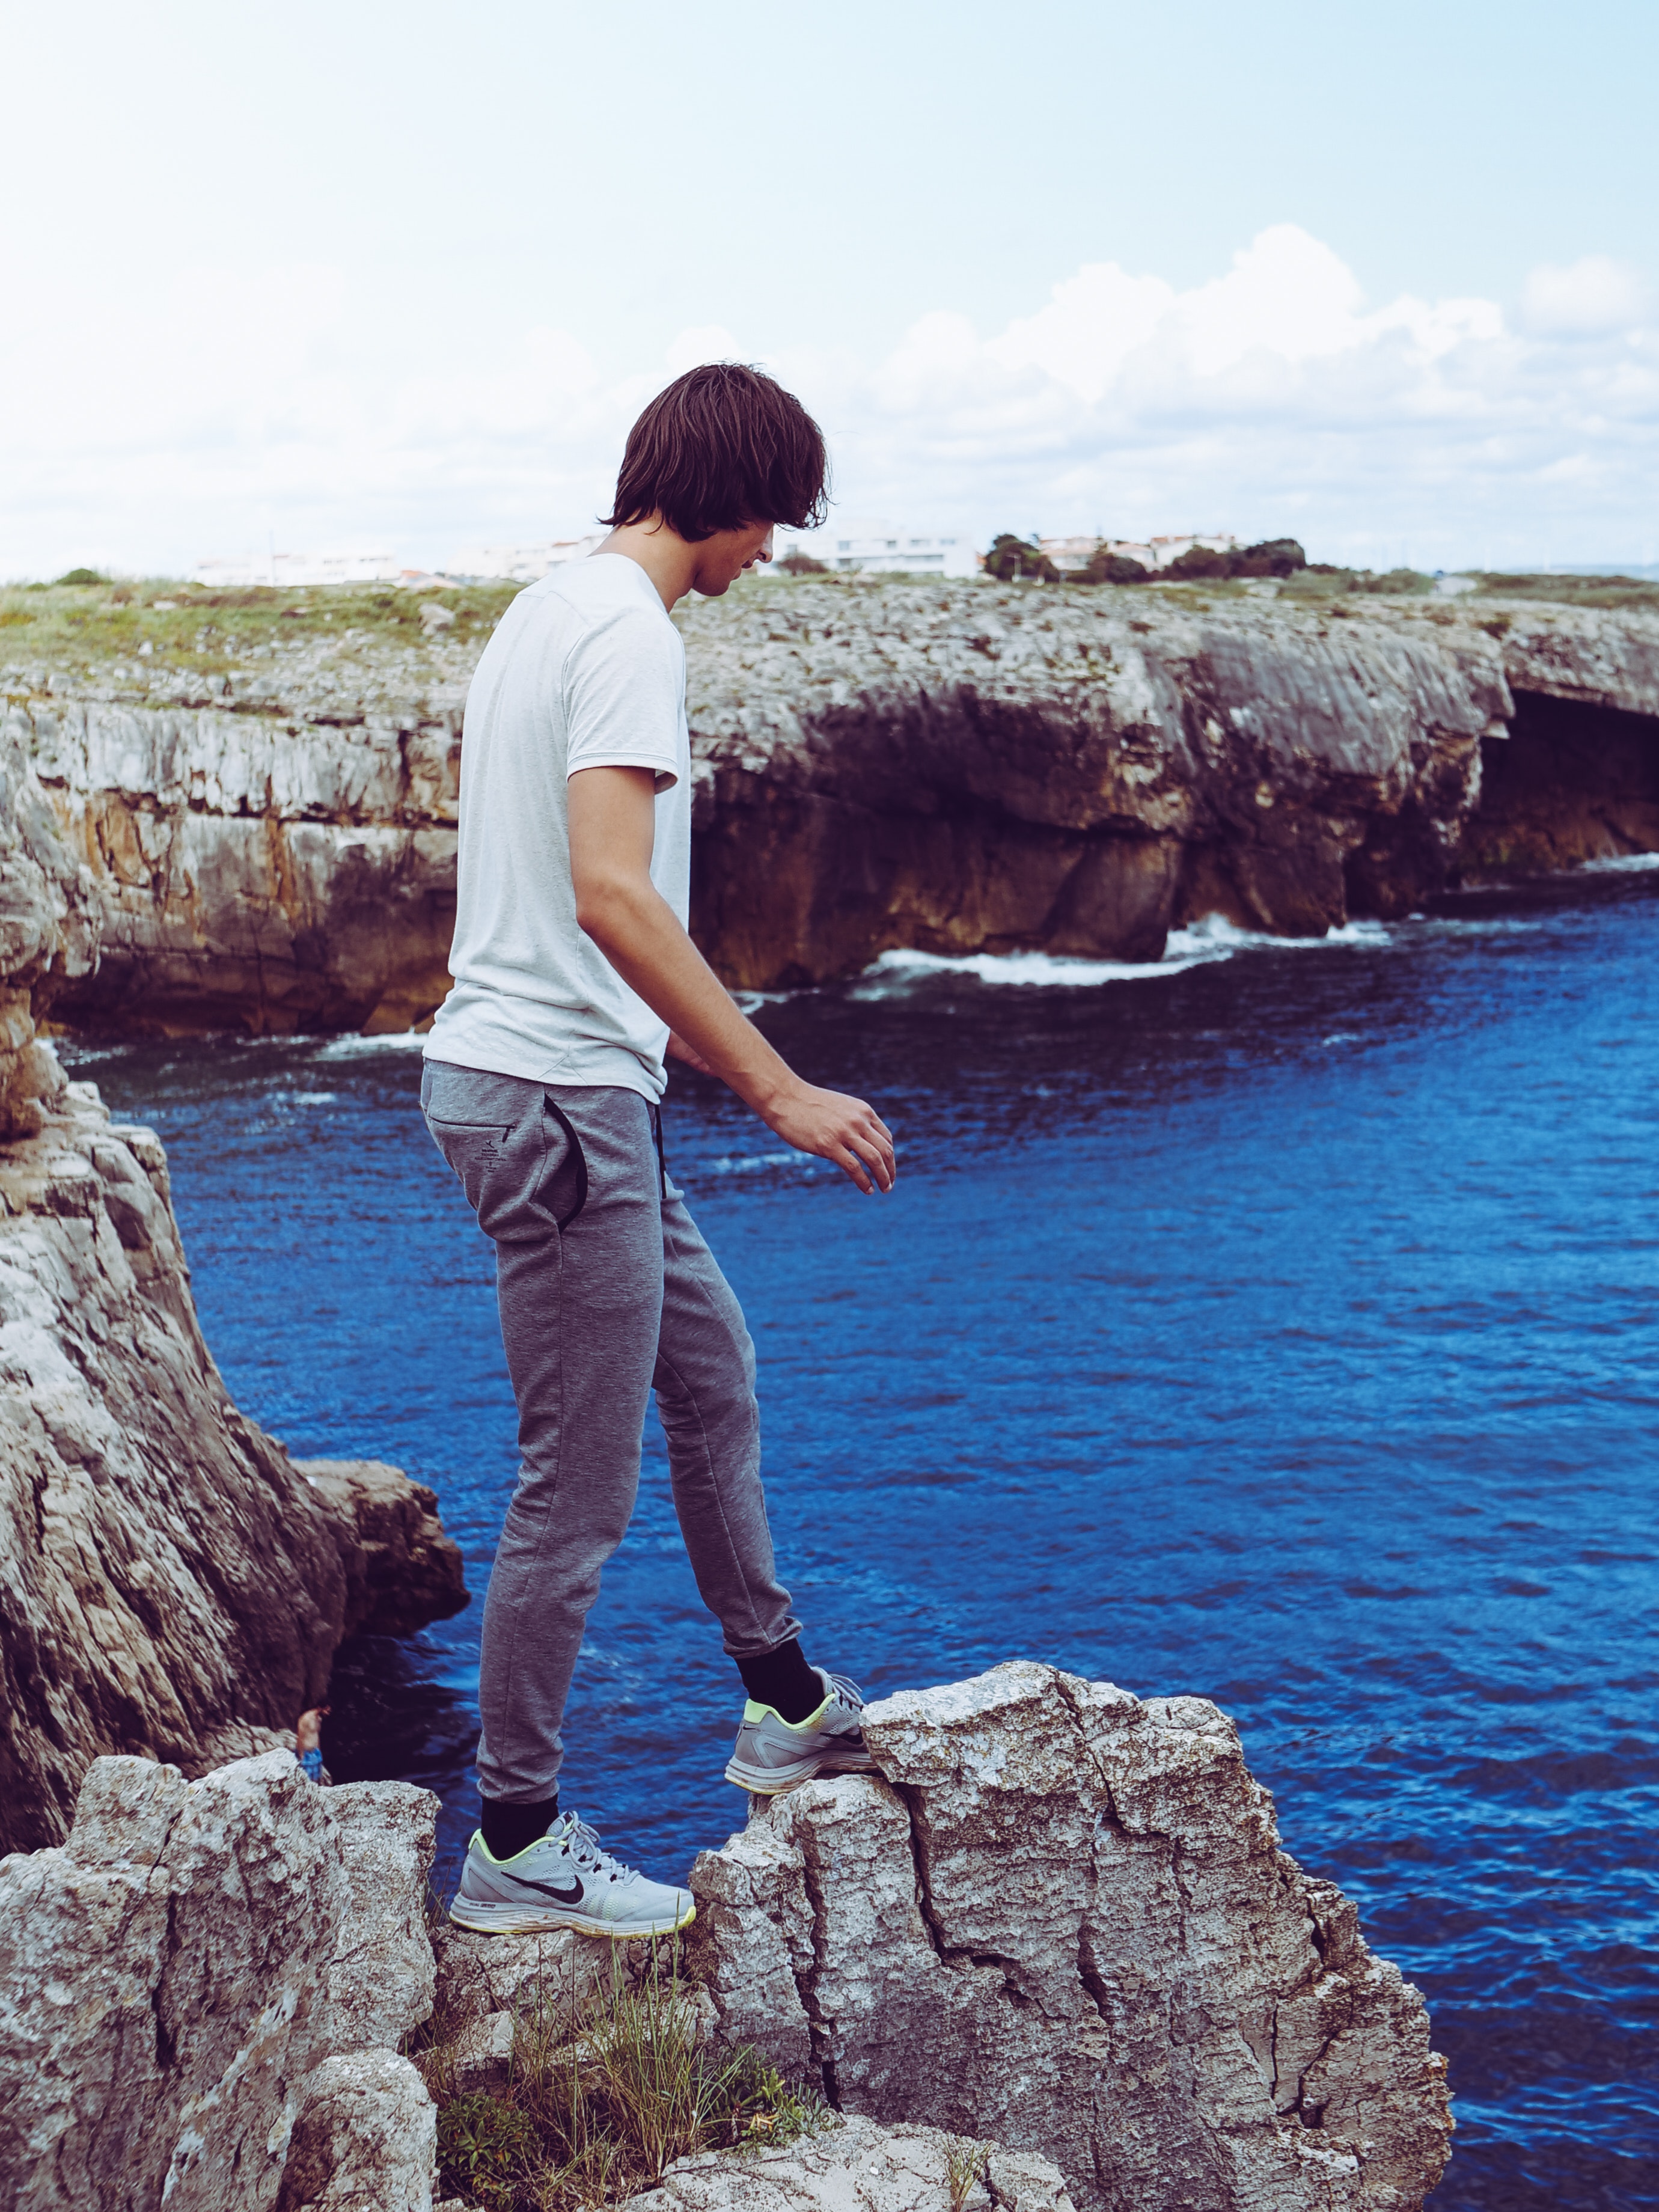
water, rock, sea, cliff, coast, ocean, coastal and oceanic landforms, vacation, klippe, terrain, summer, shore, tourism, beach, promontory, headland, formation, cape, jeans, bay, horizon, leisure, stack